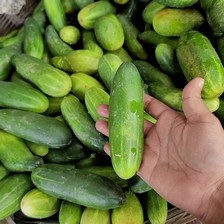
Label: cucumber